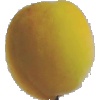
Label: Peach 2